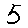
Label: 5